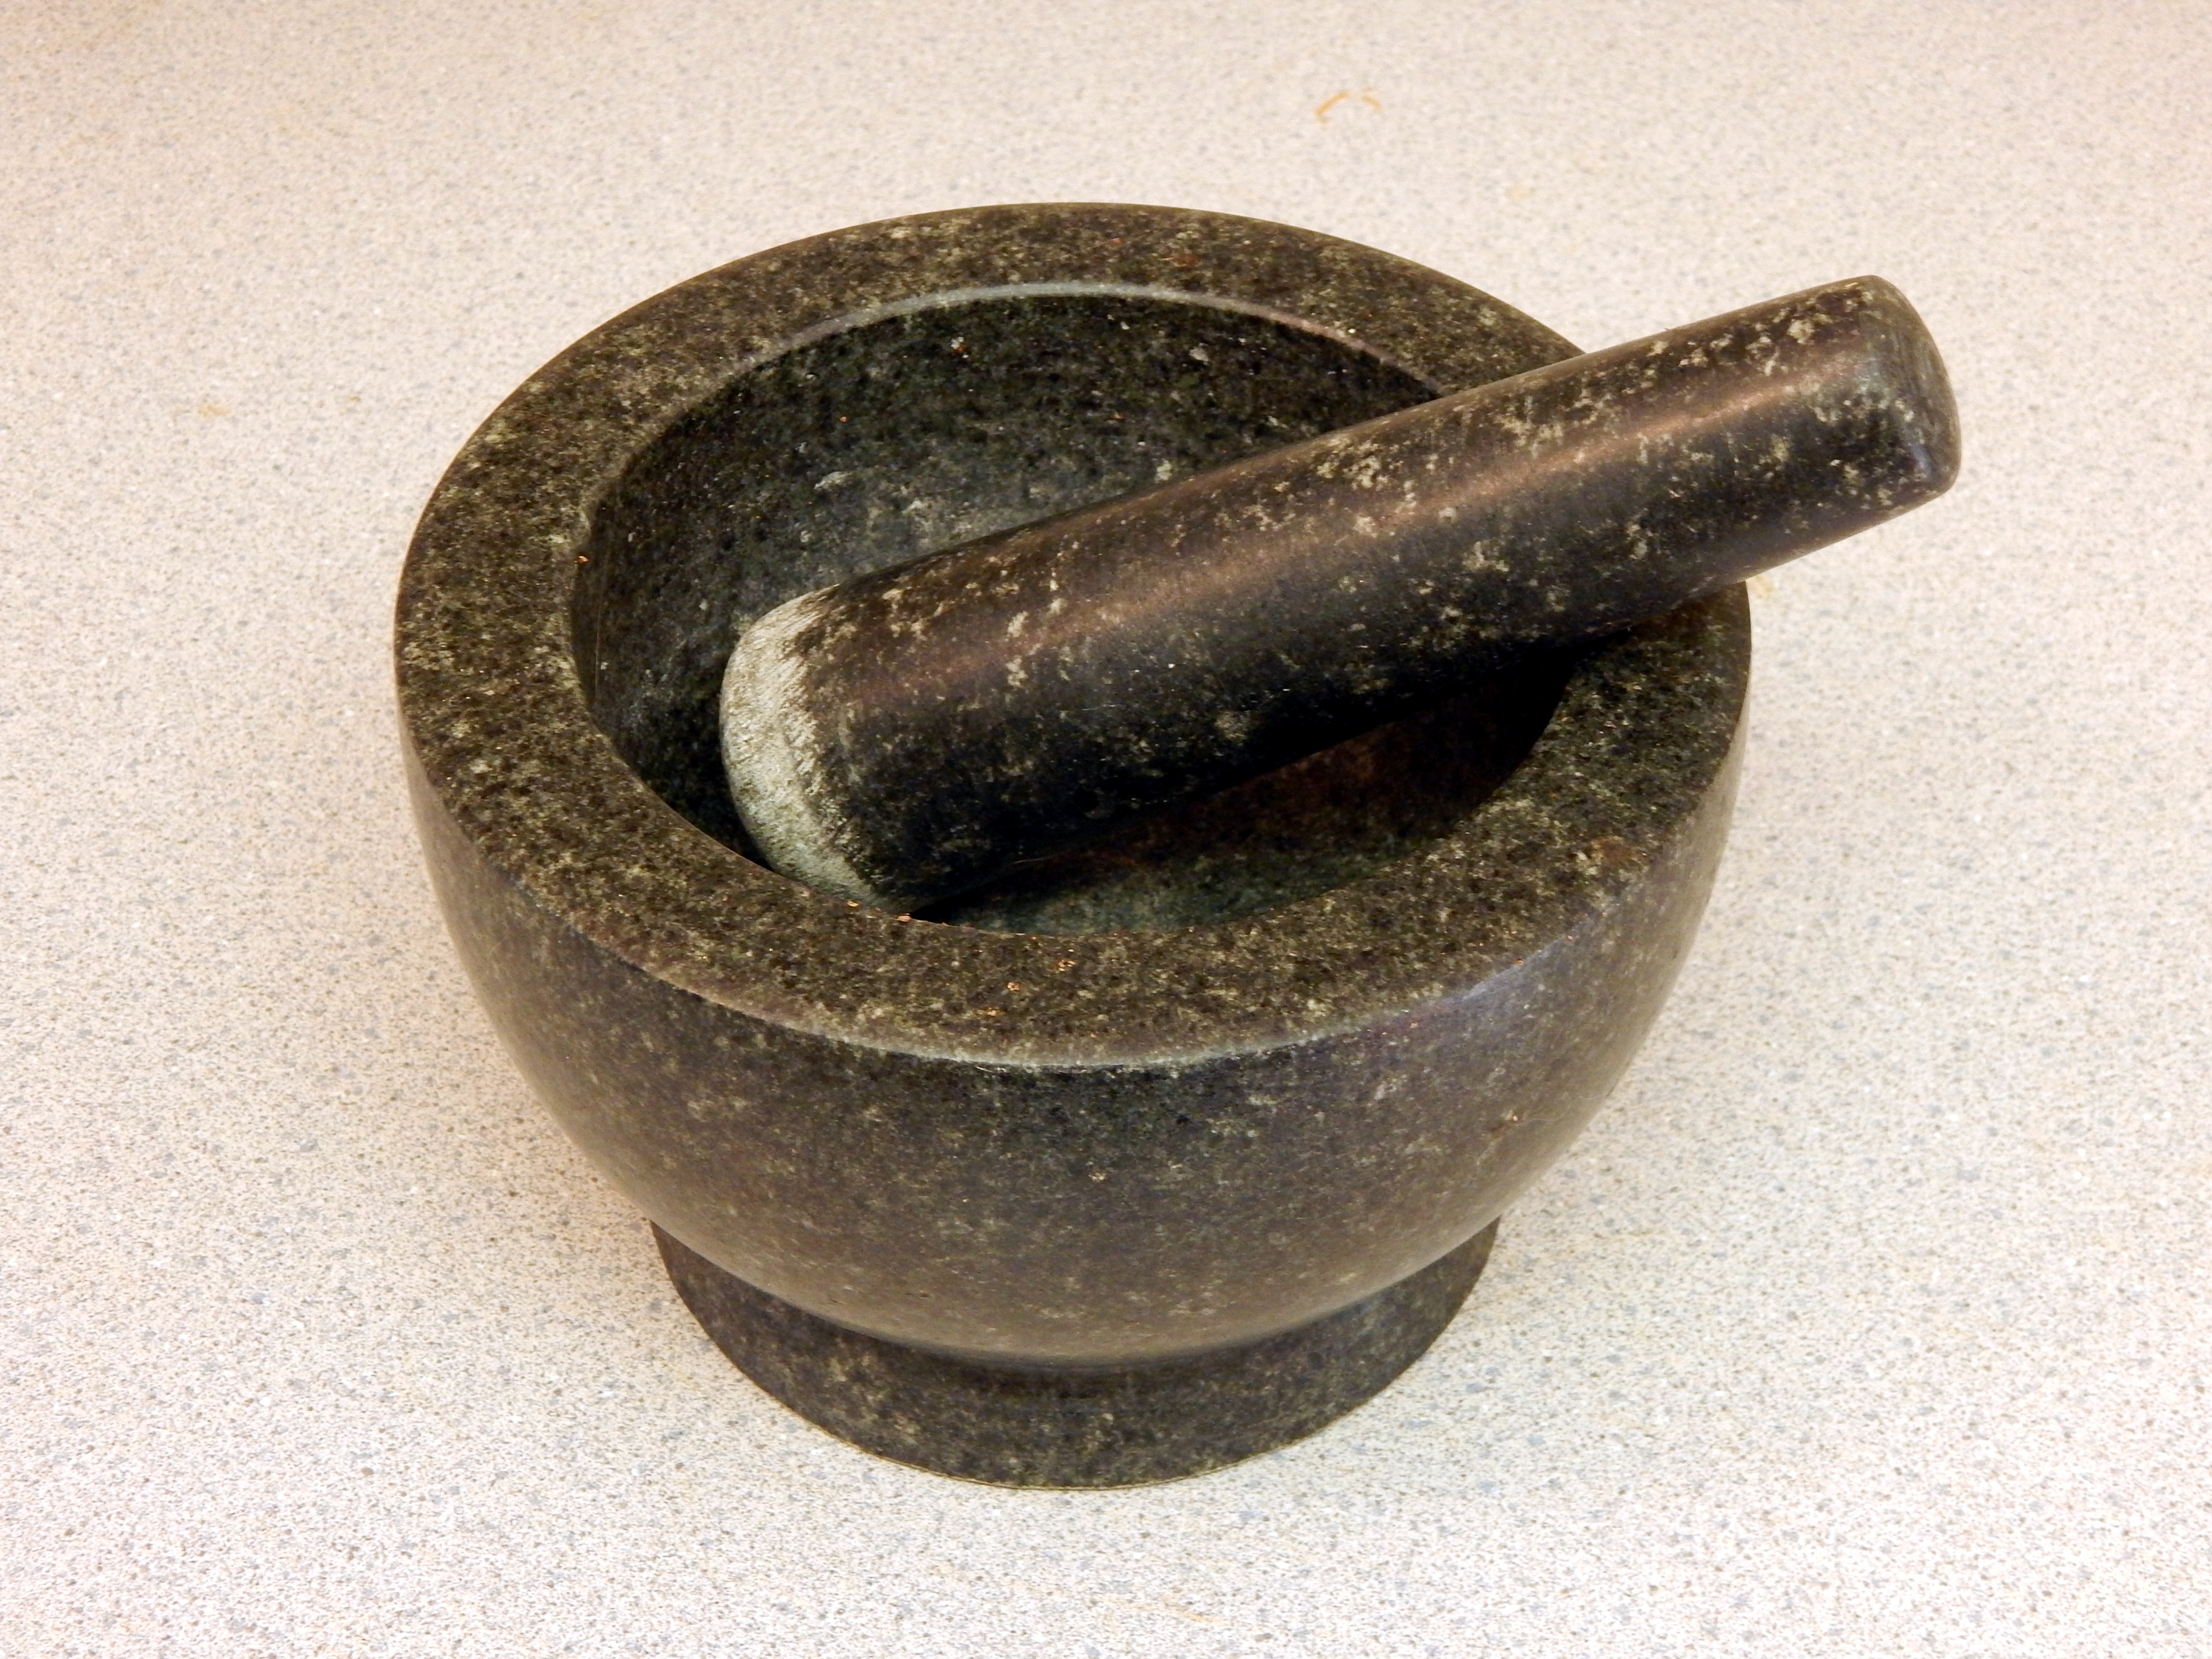
utensil, ground, stone, tool, food, spice, cooking, ingredient, kitchen, medicine, preparation, material, cook, grind, science, grinder, brass, mortar, mixer, bronze, mixing, iron, crush, herbs, traditional, medical, seasonings, chemist, pestle, mortar and pestle, rubbing